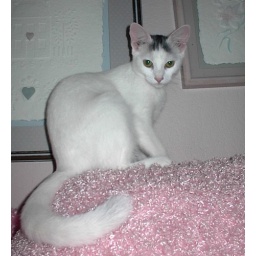
Checker in pink and white